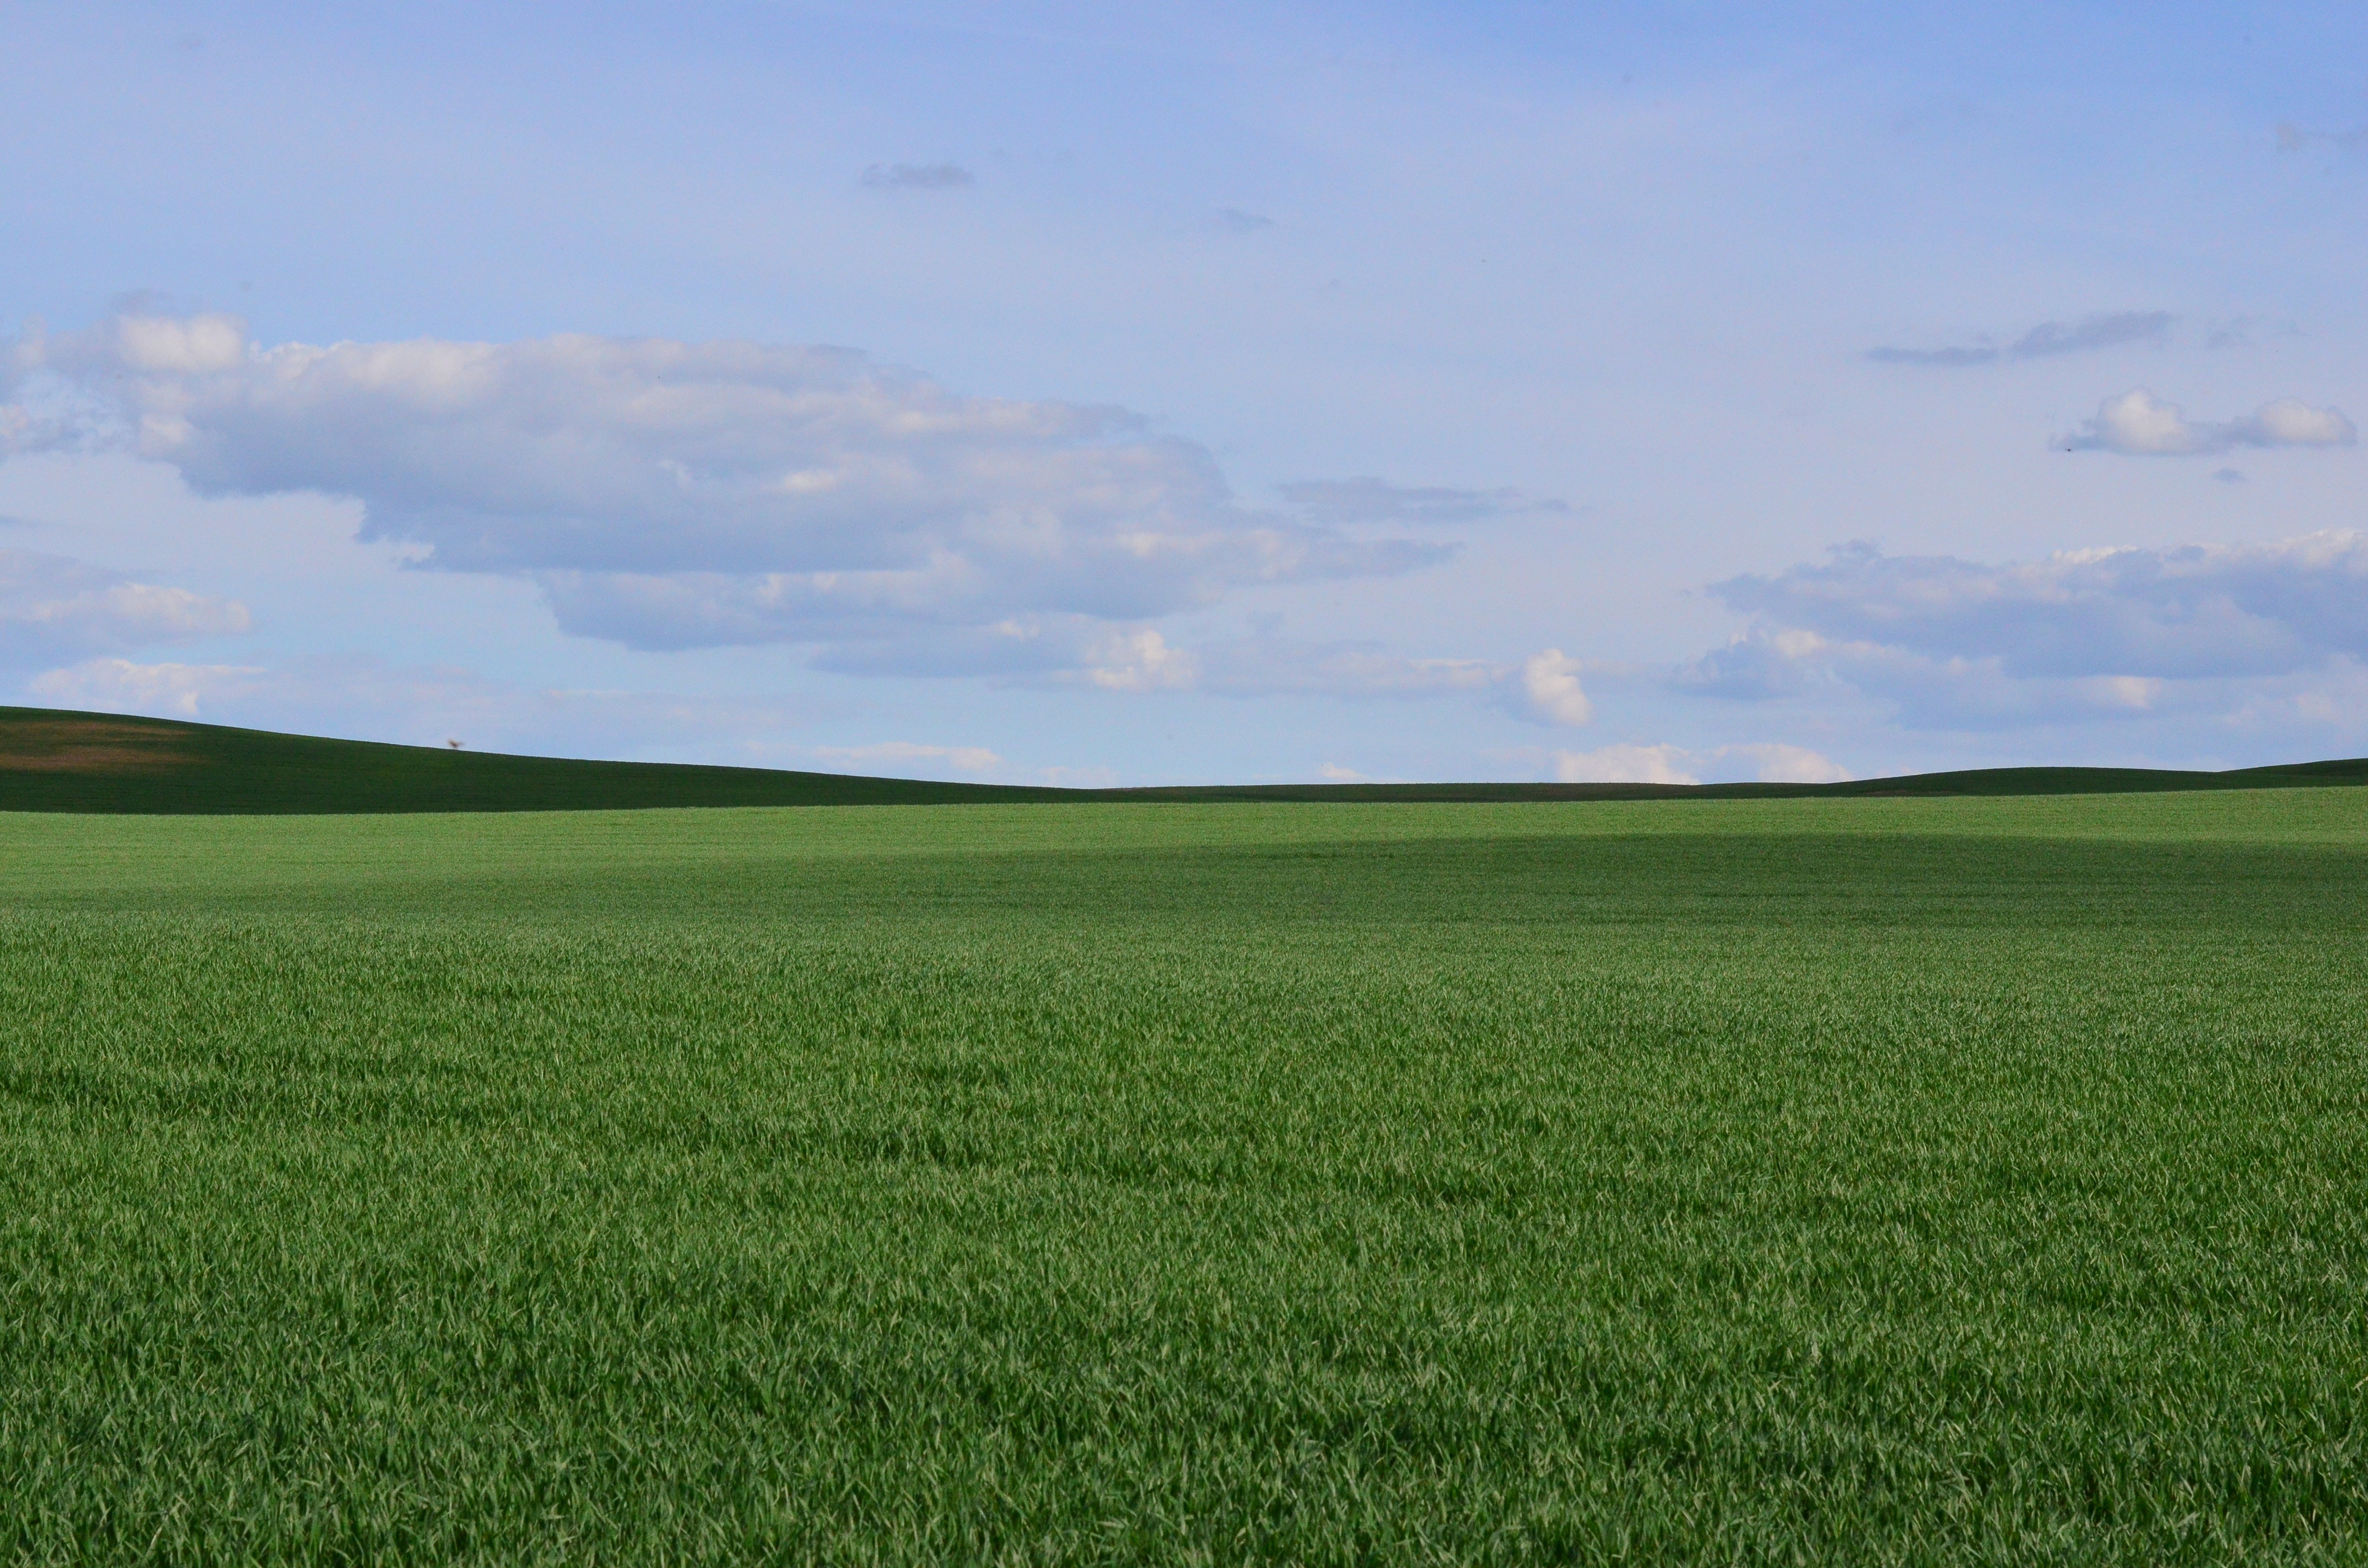
nature, grass, horizon, plant, sky, field, lawn, meadow, prairie, hill, summer, crop, pasture, agriculture, plain, hills, grassland, plateau, may, habitat, ecosystem, green grass, steppe, rural area, paddy field, arable land, kolos, green meadow, natural environment, grass family